Vernon Schillinger

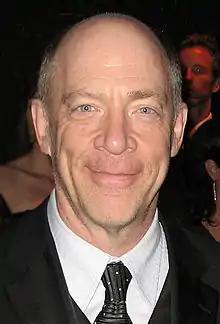
JK Simmons depicted Schillinger in the series

Vernon Schillinger is a fictional character played by American actor J. K. Simmons on the "HBO series Oz" as a major antagonist.